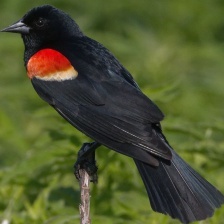
Species: RED WINGED BLACKBIRD
Scientific name: AGELAIUS PHOENICEUS